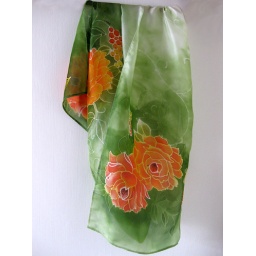
100% habotai 9mm silk 12&amp;quot;x71&amp;quot; (30x180cm), Dark orange flowers over green background